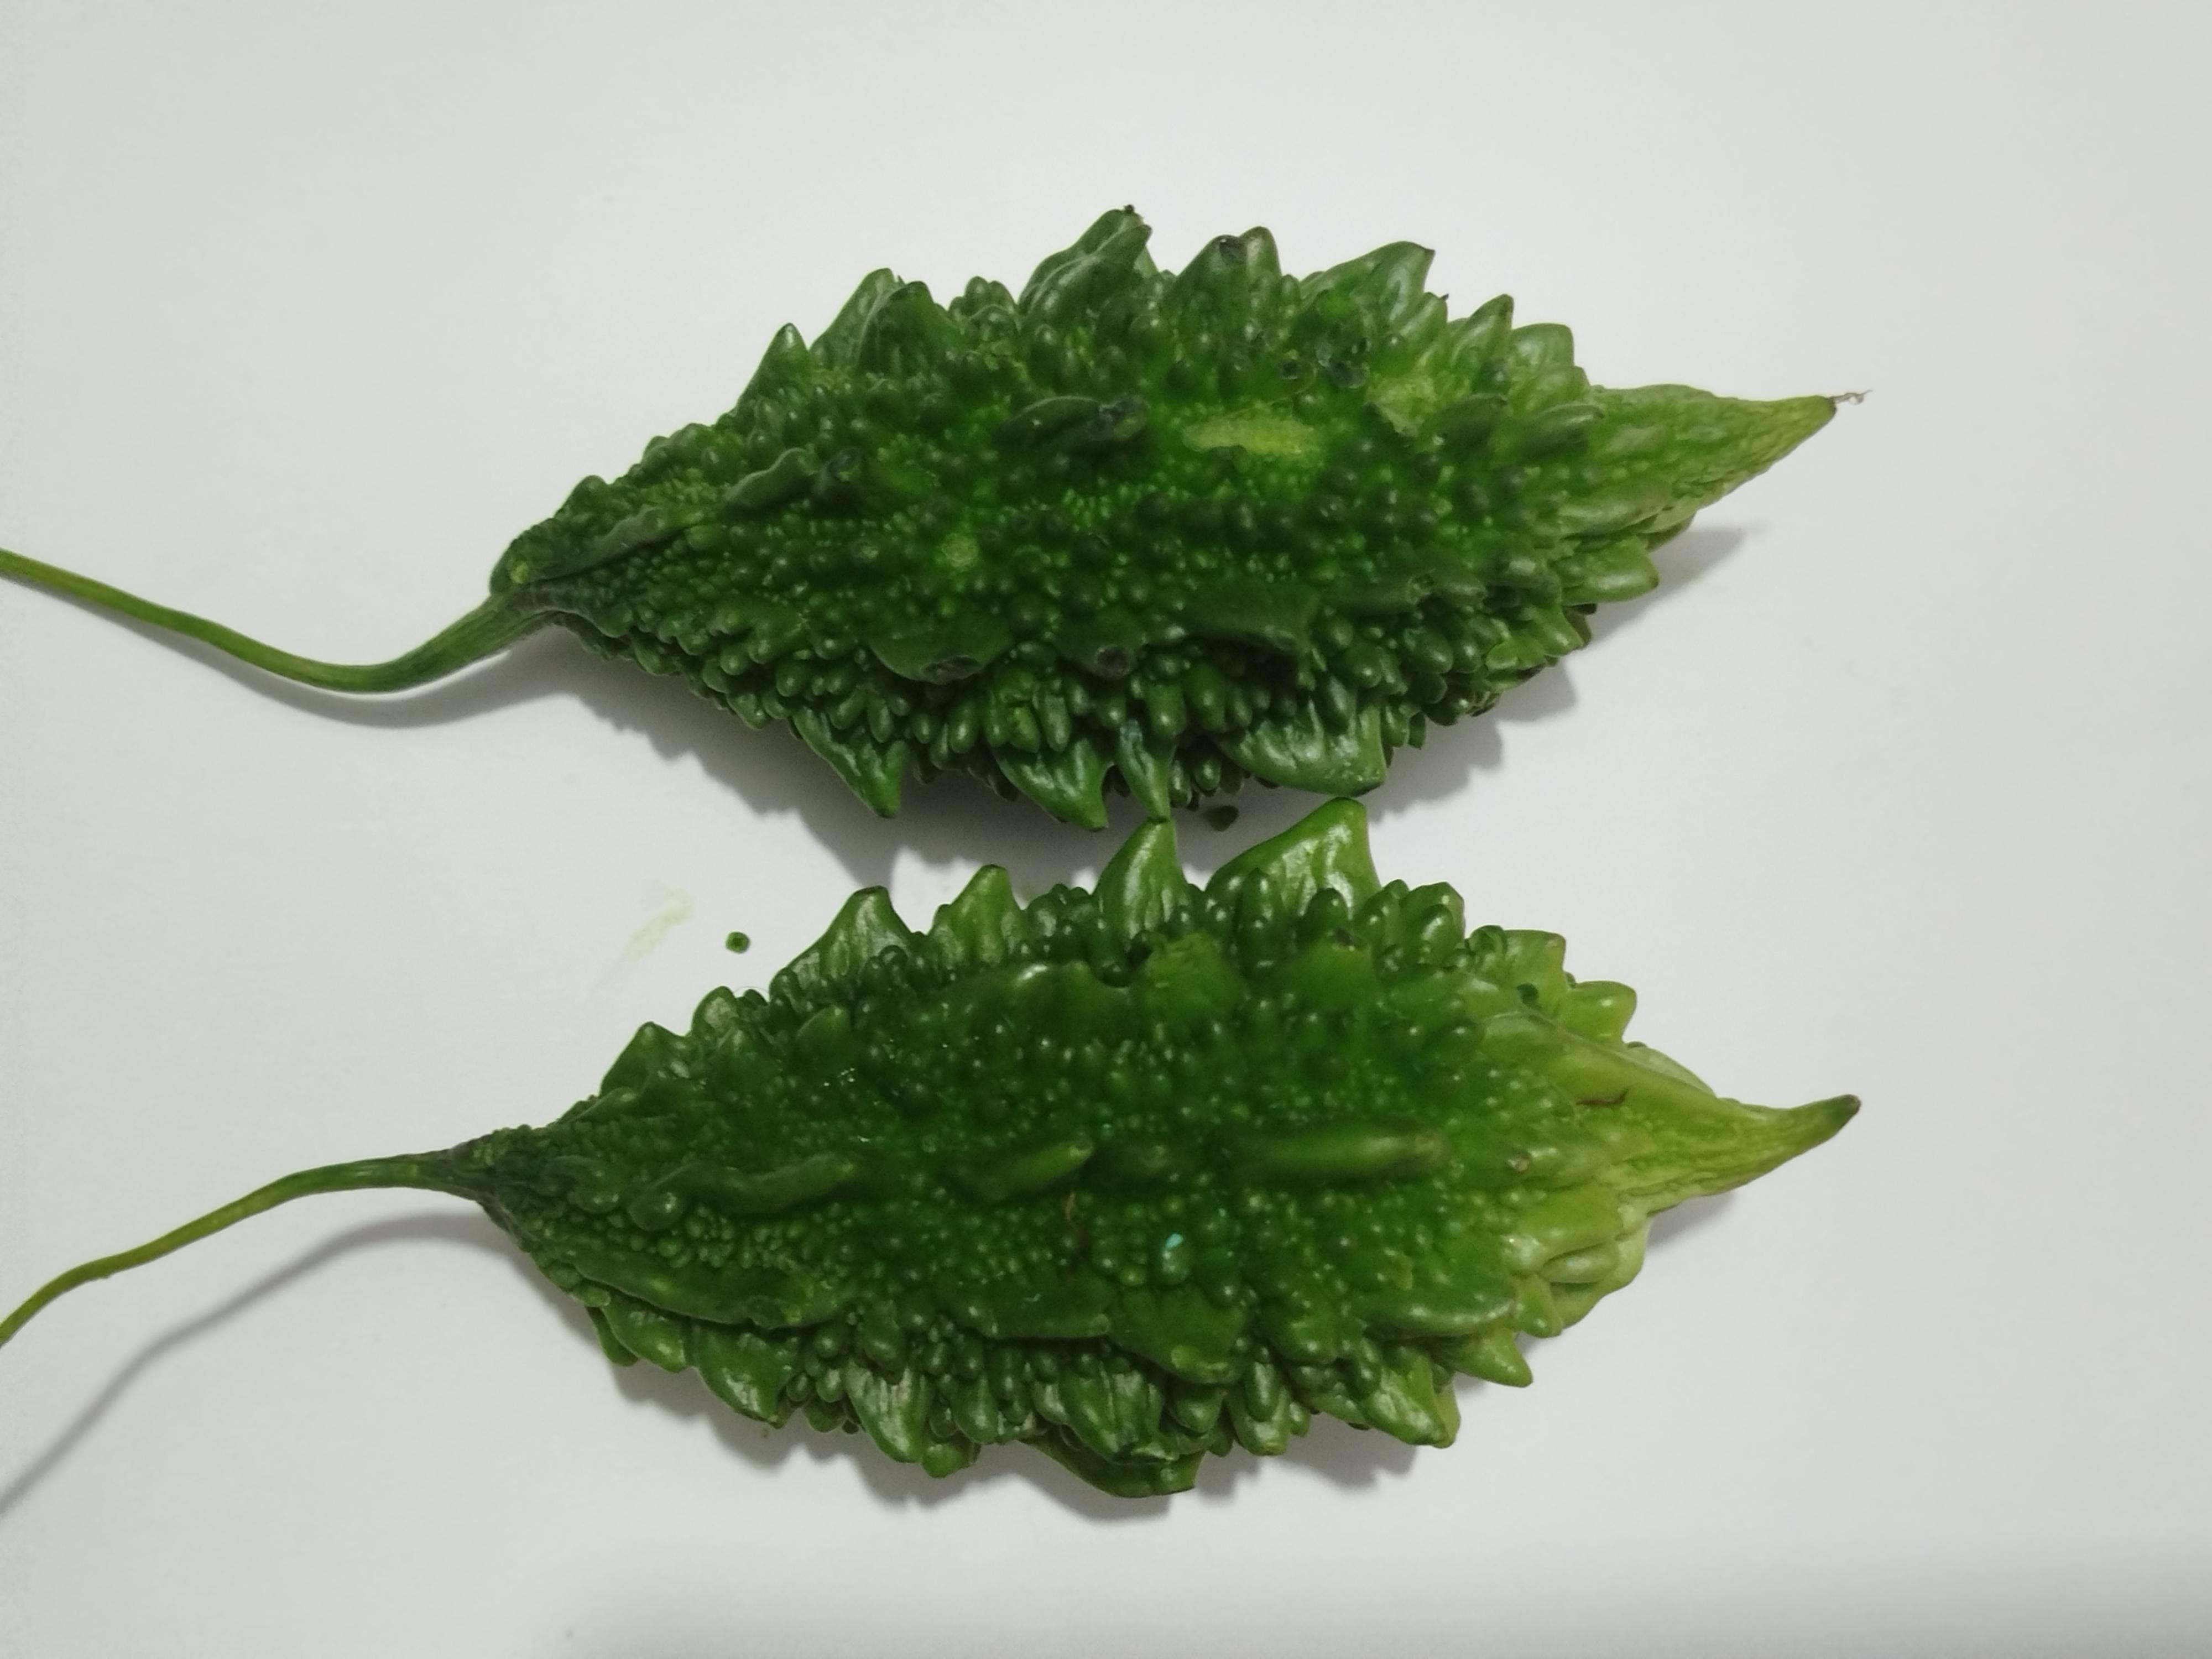
Label: Bitter melon